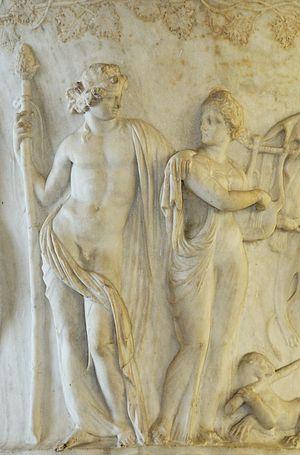
Dionysos portant la mitra et tenant un thyrse, accompagné d'Ariane jouant de la cithare
Le vase Borghese est un cratère antique monumental découvert au XVIᵉ siècle dans les jardins de Salluste à Rome et dont la facture pourrait dater de 40 à 30 av.JC. Acheté par les Borghèses, qui lui donnent son nom, il est désormais au musée du Louvre à Paris.